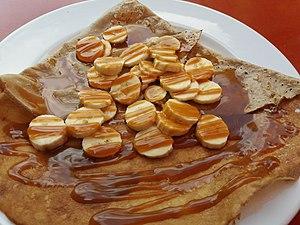
Crêpe banane et caramel au beurre salé de la crêperie Le Moulin du Mont, Mont-Dol (Ille-et-Vilaine, France)